Passed (band)

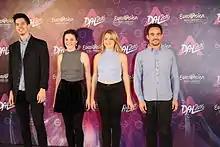
Passed in 2015

Passed is a Hungarian indie electronic pop band. Their influences include Gabor Szabo and Carlos Santana. The members are twins of Polish origin, singer Dorottya and harpist Fanni Nizalowski from Budapest, bassist Dávid Godzsák, an ethnic Hungarian from Királyhelmec, Slovakia, and producer Levente Szabó from Sárospatak. Godzsák left to pursue a career with other musical groups and was replaced by Áron Farkas. One of their main goals is to bring back the harp into modern popular culture. The band's first single was released in June 2015, "On The Grind", and was played on the radio.